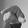
ASL letter: Q